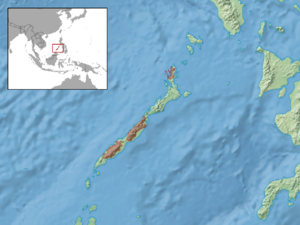
Dasia griffini est une espèce de sauriens de la famille des Scincidae.